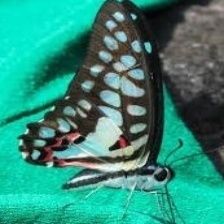
Species: GREAT JAY